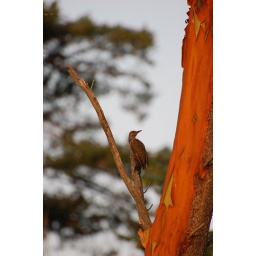
bird in arbutus tree